USS Underhill

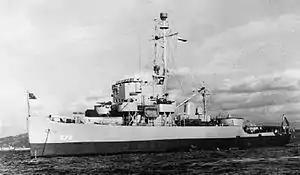
"PCE-872" assisted in the final sinking of the USS "Underhill".

The remainder of 24 July was spent rejoining the convoy. Some survivors were transferred to "LST 768" and the balance to "LST 739" which had on board Commander LST Group 46 who among the command was the only Medical Doctor in the convoy at about 03:00 on 25 July. Task Unit 99-1-18 proceeded to its destination of Leyte Gulf.